Josep Maria Vallès

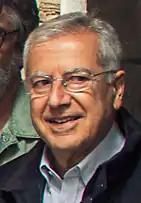
Vallès in 2015

Josep Maria Vallès i Casadevall (born July 1940 in Barcelona) is a Spanish academic and politician.